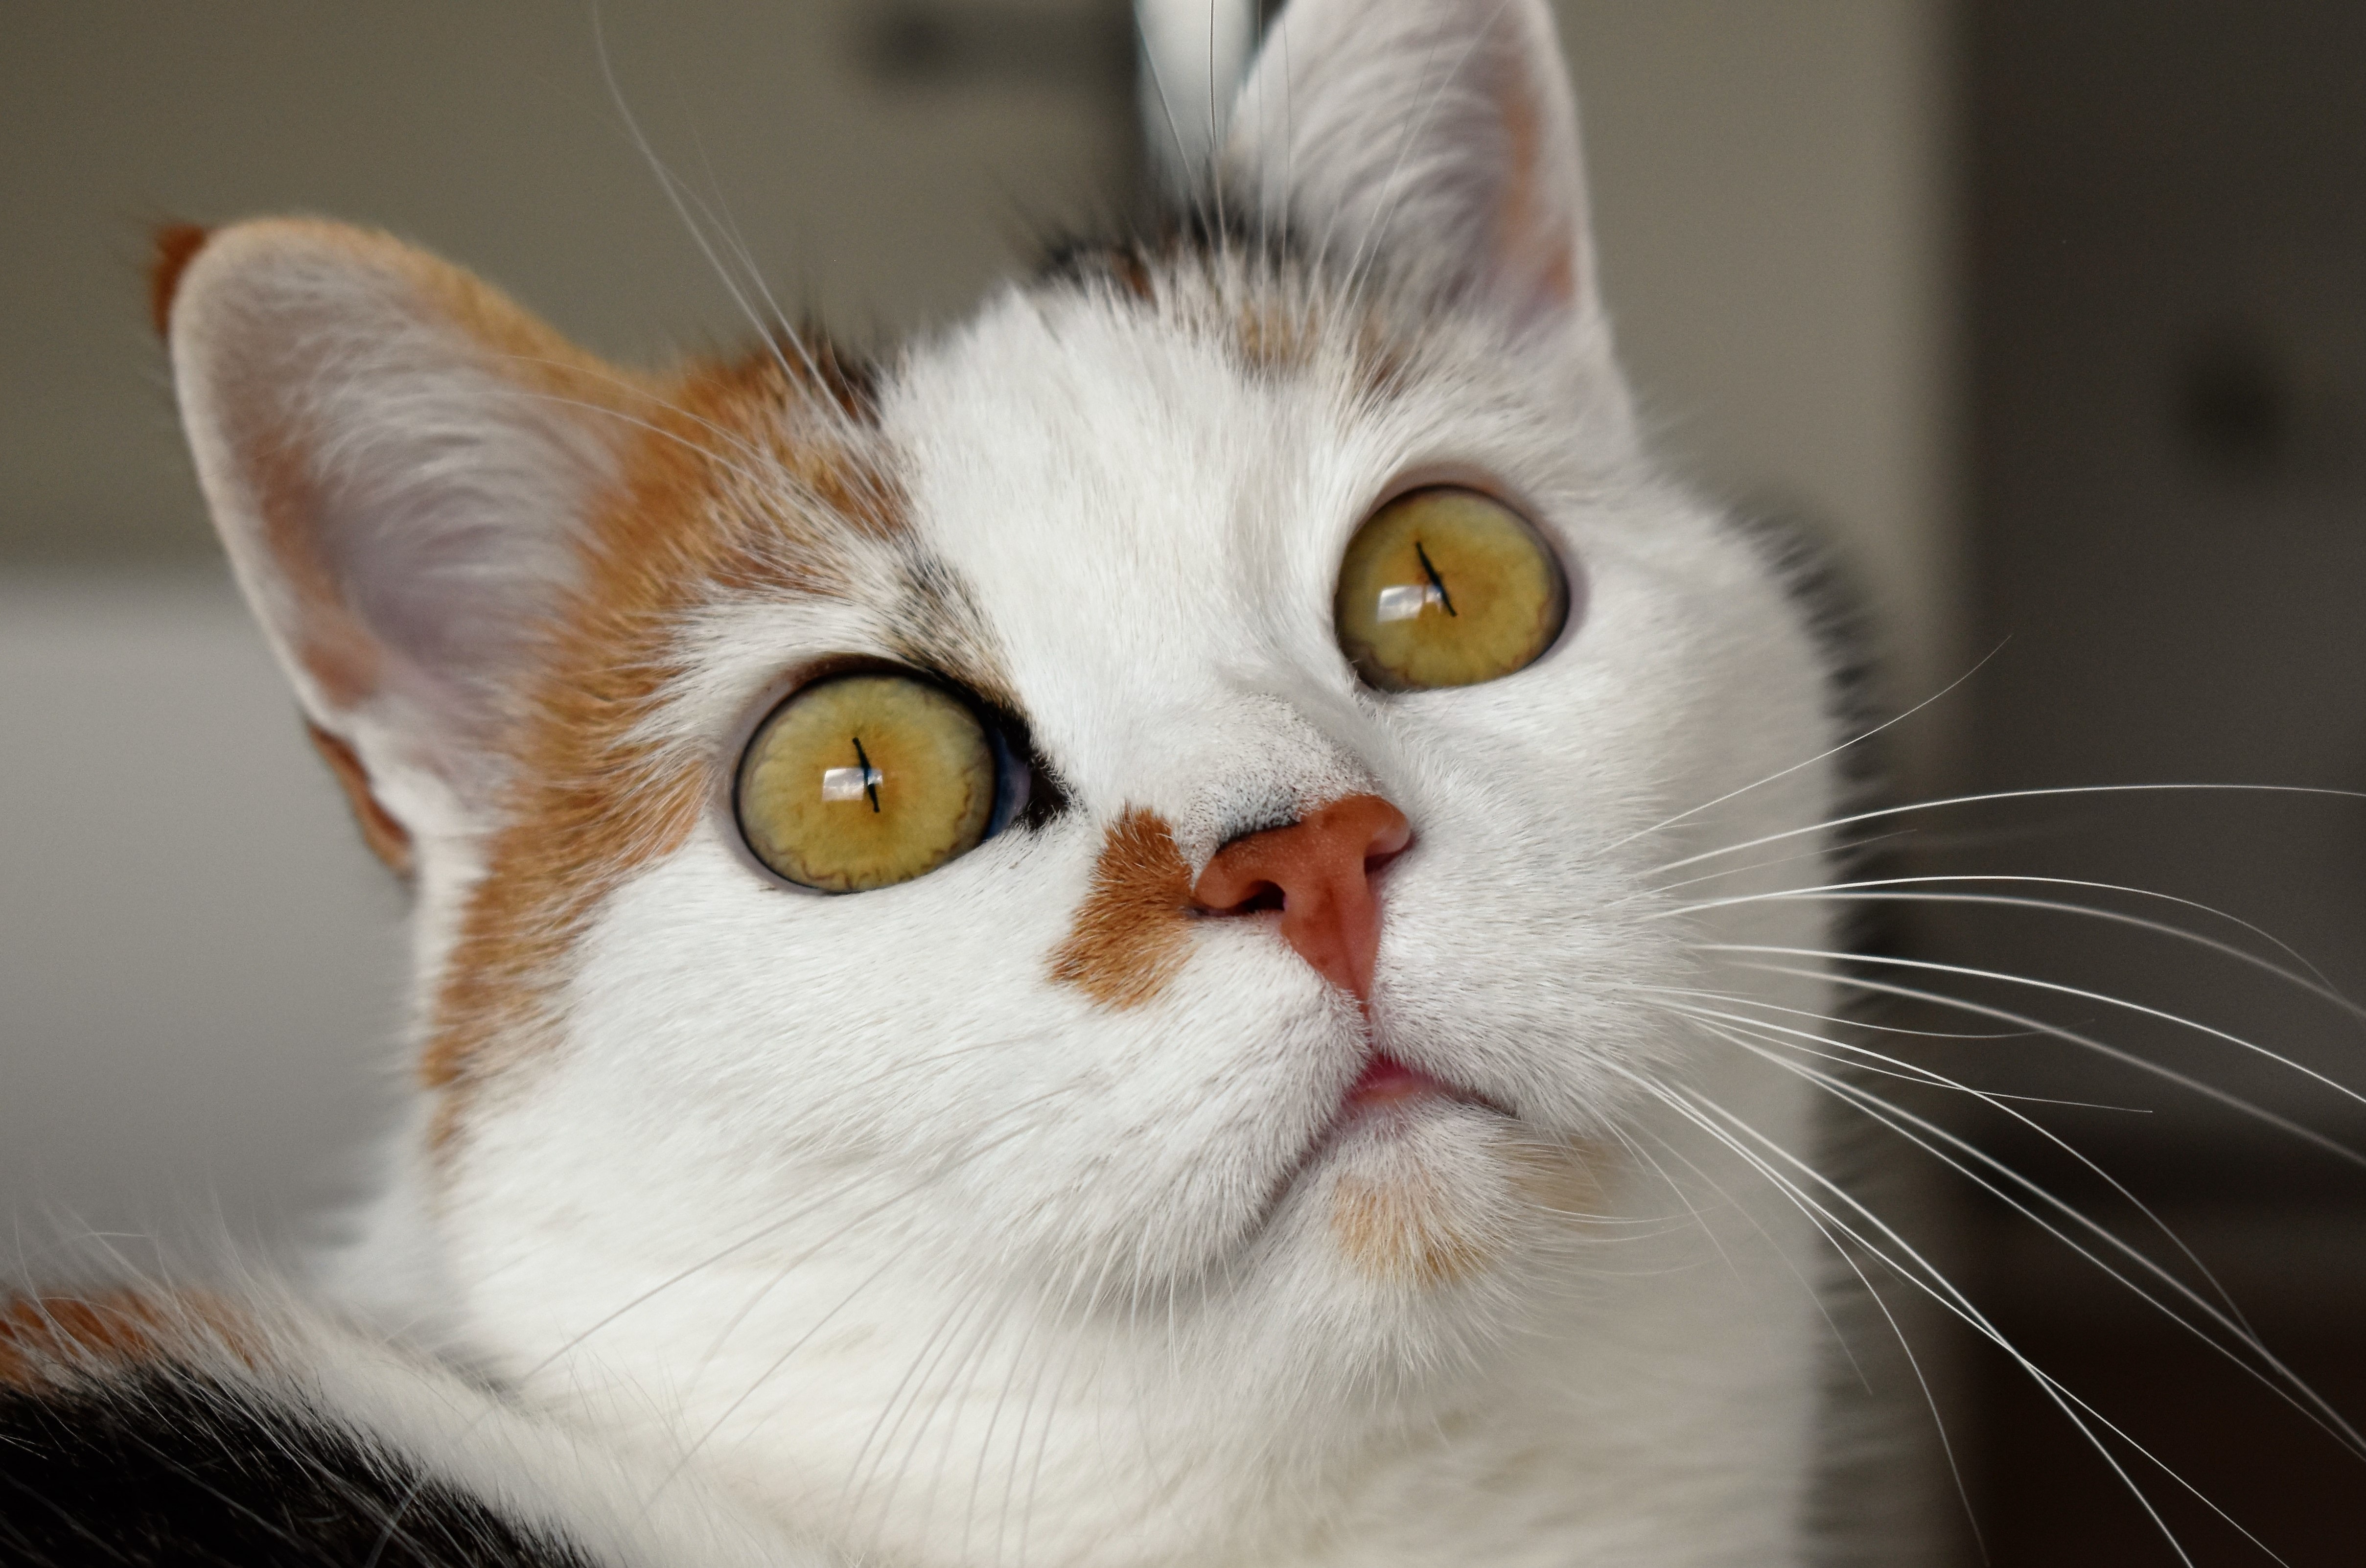
cat, mammal, vertebrate, whiskers, small to medium sized cats, felidae, nose, aegean cat, american wirehair, carnivore, snout, close up, eye, domestic short haired cat, european shorthair, asian, fur, burmilla, ear, turkish van, tabby cat, american shorthair, british semi longhair, fawn